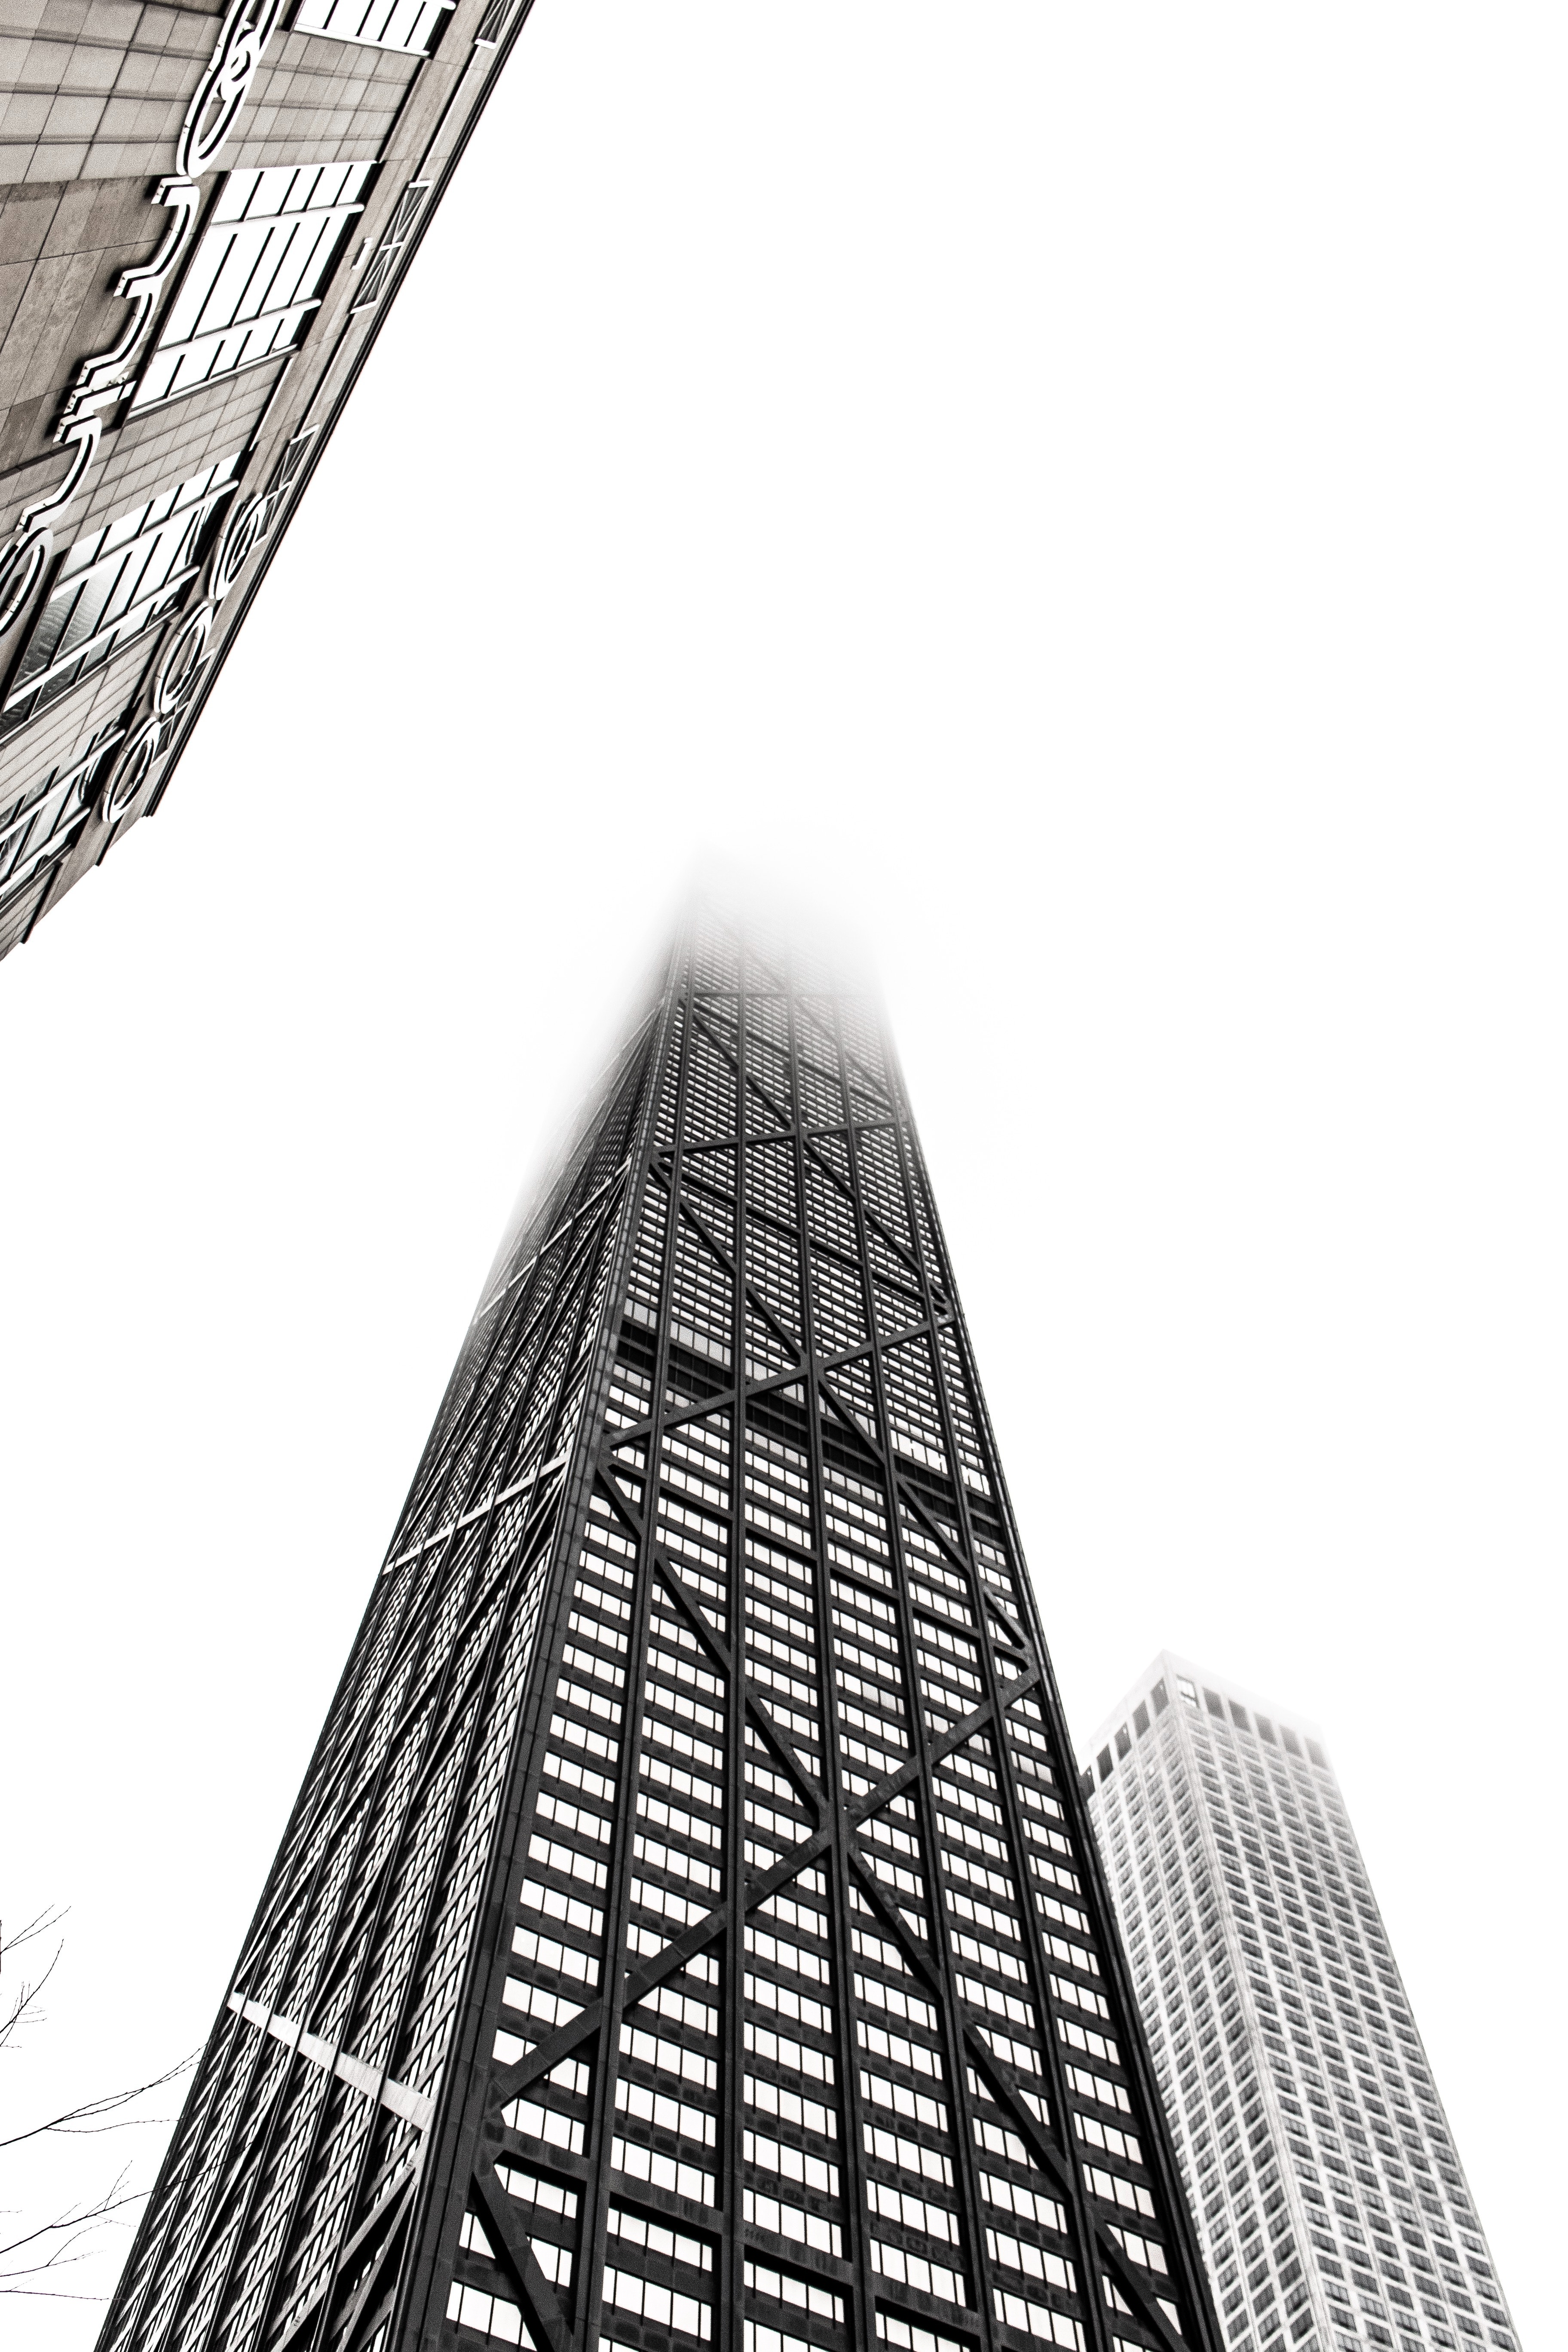
skyscraper, architecture, black and white, landmark, tower block, daytime, urban area, line, building, monochrome photography, metropolis, metropolitan area, tower, monochrome, commercial building, city, stock photography, design, photography, facade, symmetry, pattern, style, corporate headquarters, mixed use